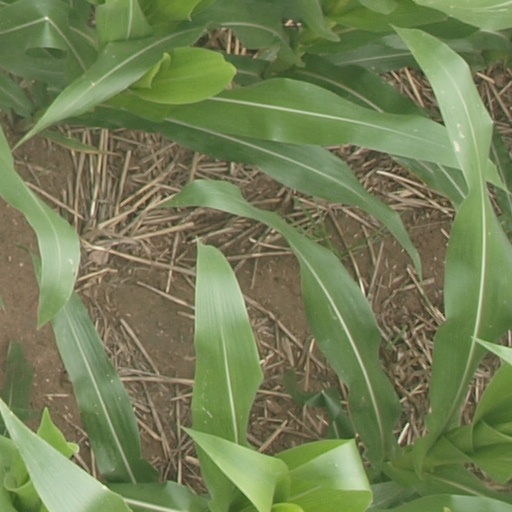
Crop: maize; corn